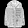
Label: Coat